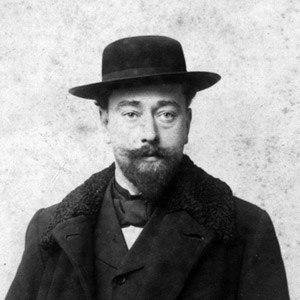
Paul Chevré, sculpteur
Paul Romain Marie Léonce Chevré, né à Bruxelles le 5 juillet 1866 et mort à Asnières-sur-Seine le 20 février 1914, est un sculpteur français.